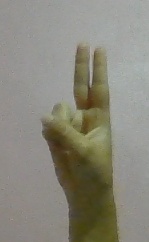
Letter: taa